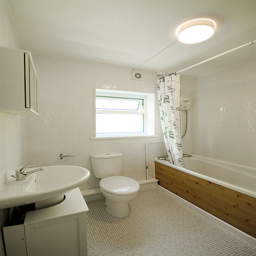
A decent size and clean bathroom with it's window open.
Toilet, sink, and bathtub in small white bathroom.
a bath room with a toilet a sink and a bath tub
The bathroom is off white and has a bathtub with a wood frame.
a white bathroom a sink toilet and tub